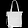
Label: Bag